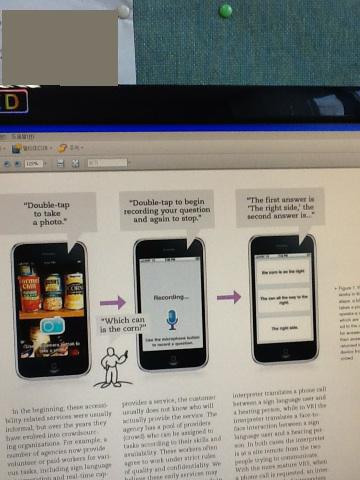Question: Why I can't hear any sound?
Answer: unanswerable